Károly Knezić

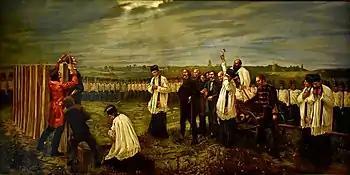
Execution of the Martyrs of Arad. Work by János Thorma.

After the army laid down their weapons and surrendered to the Russians, he, along with the other prisoners, was handed over to the Austrian military and entered the Arad prison. His wife initially attended to him diligently, but with the harvest approaching, Knezićné ordered her in September to return home. She said goodbye to her husband and left him there.